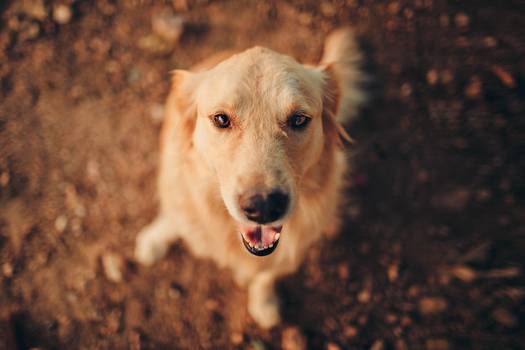
Label: No Watermark